Jean-Paul Marat

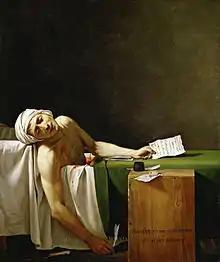
"The Death of Marat" by Jacques-Louis David (1793)

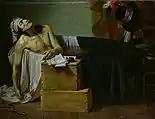
"The Death of Marat" by Guillaume-Joseph Roques (1793); a knife lies on the floor at lower left in the paintings by Roques and David

Marat's assassination led to his apotheosis. The painter Jacques-Louis David, a member of one of the two "Great Committees" (the Committee of General Security), was asked to organise a grand funeral. David was also asked to paint Marat's death, and took up the task of immortalising him in the painting "The Death of Marat". The extreme decomposition of Marat's body made any realistic depiction impossible, and David's work beautified the skin that was discoloured and scabbed from his chronic skin disease in an attempt to create antique virtue. The resulting painting is thus not an accurate representation of Marat's death. As a result of this work, David was later criticised as glorifying the Jacobin's death.